Column chromatography

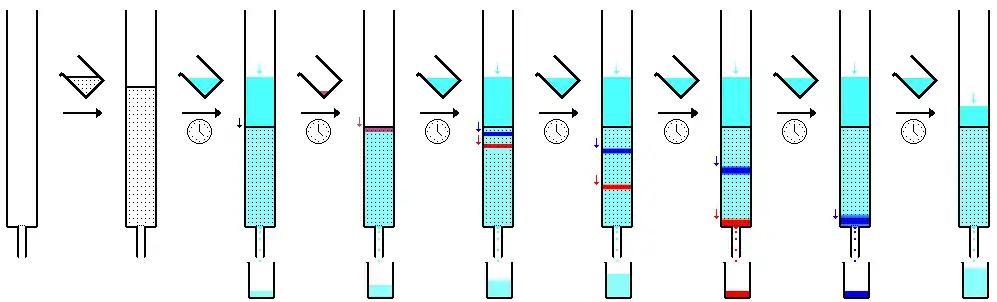
Column chromatography proceeds by a series of steps.

The "mobile phase" or "eluent" is a solvent or a mixture of solvents used to move the compounds through the column. It is chosen so that the retention factor value of the compound of interest is roughly around 0.2 - 0.3 in order to minimize the time and the amount of eluent to run the chromatography. The eluent has also been chosen so that the different compounds can be separated effectively. The eluent is optimized in small scale pretests, often using thin layer chromatography (TLC) with the same stationary phase, using solvents of different polarity until a suitable solvent system is found. Common mobile phase solvents, in order of increasing polarity, include hexane, dichloromethane, ethyl acetate, acetone, and methanol. A common solvent system is a mixture of hexane and ethyl acetate, with proportions adjusted until the target compound has a retention factor of 0.2 - 0.3. Contrary to common misconception, methanol alone can be used as an eluent for highly polar compounds, and does not dissolve silica gel.